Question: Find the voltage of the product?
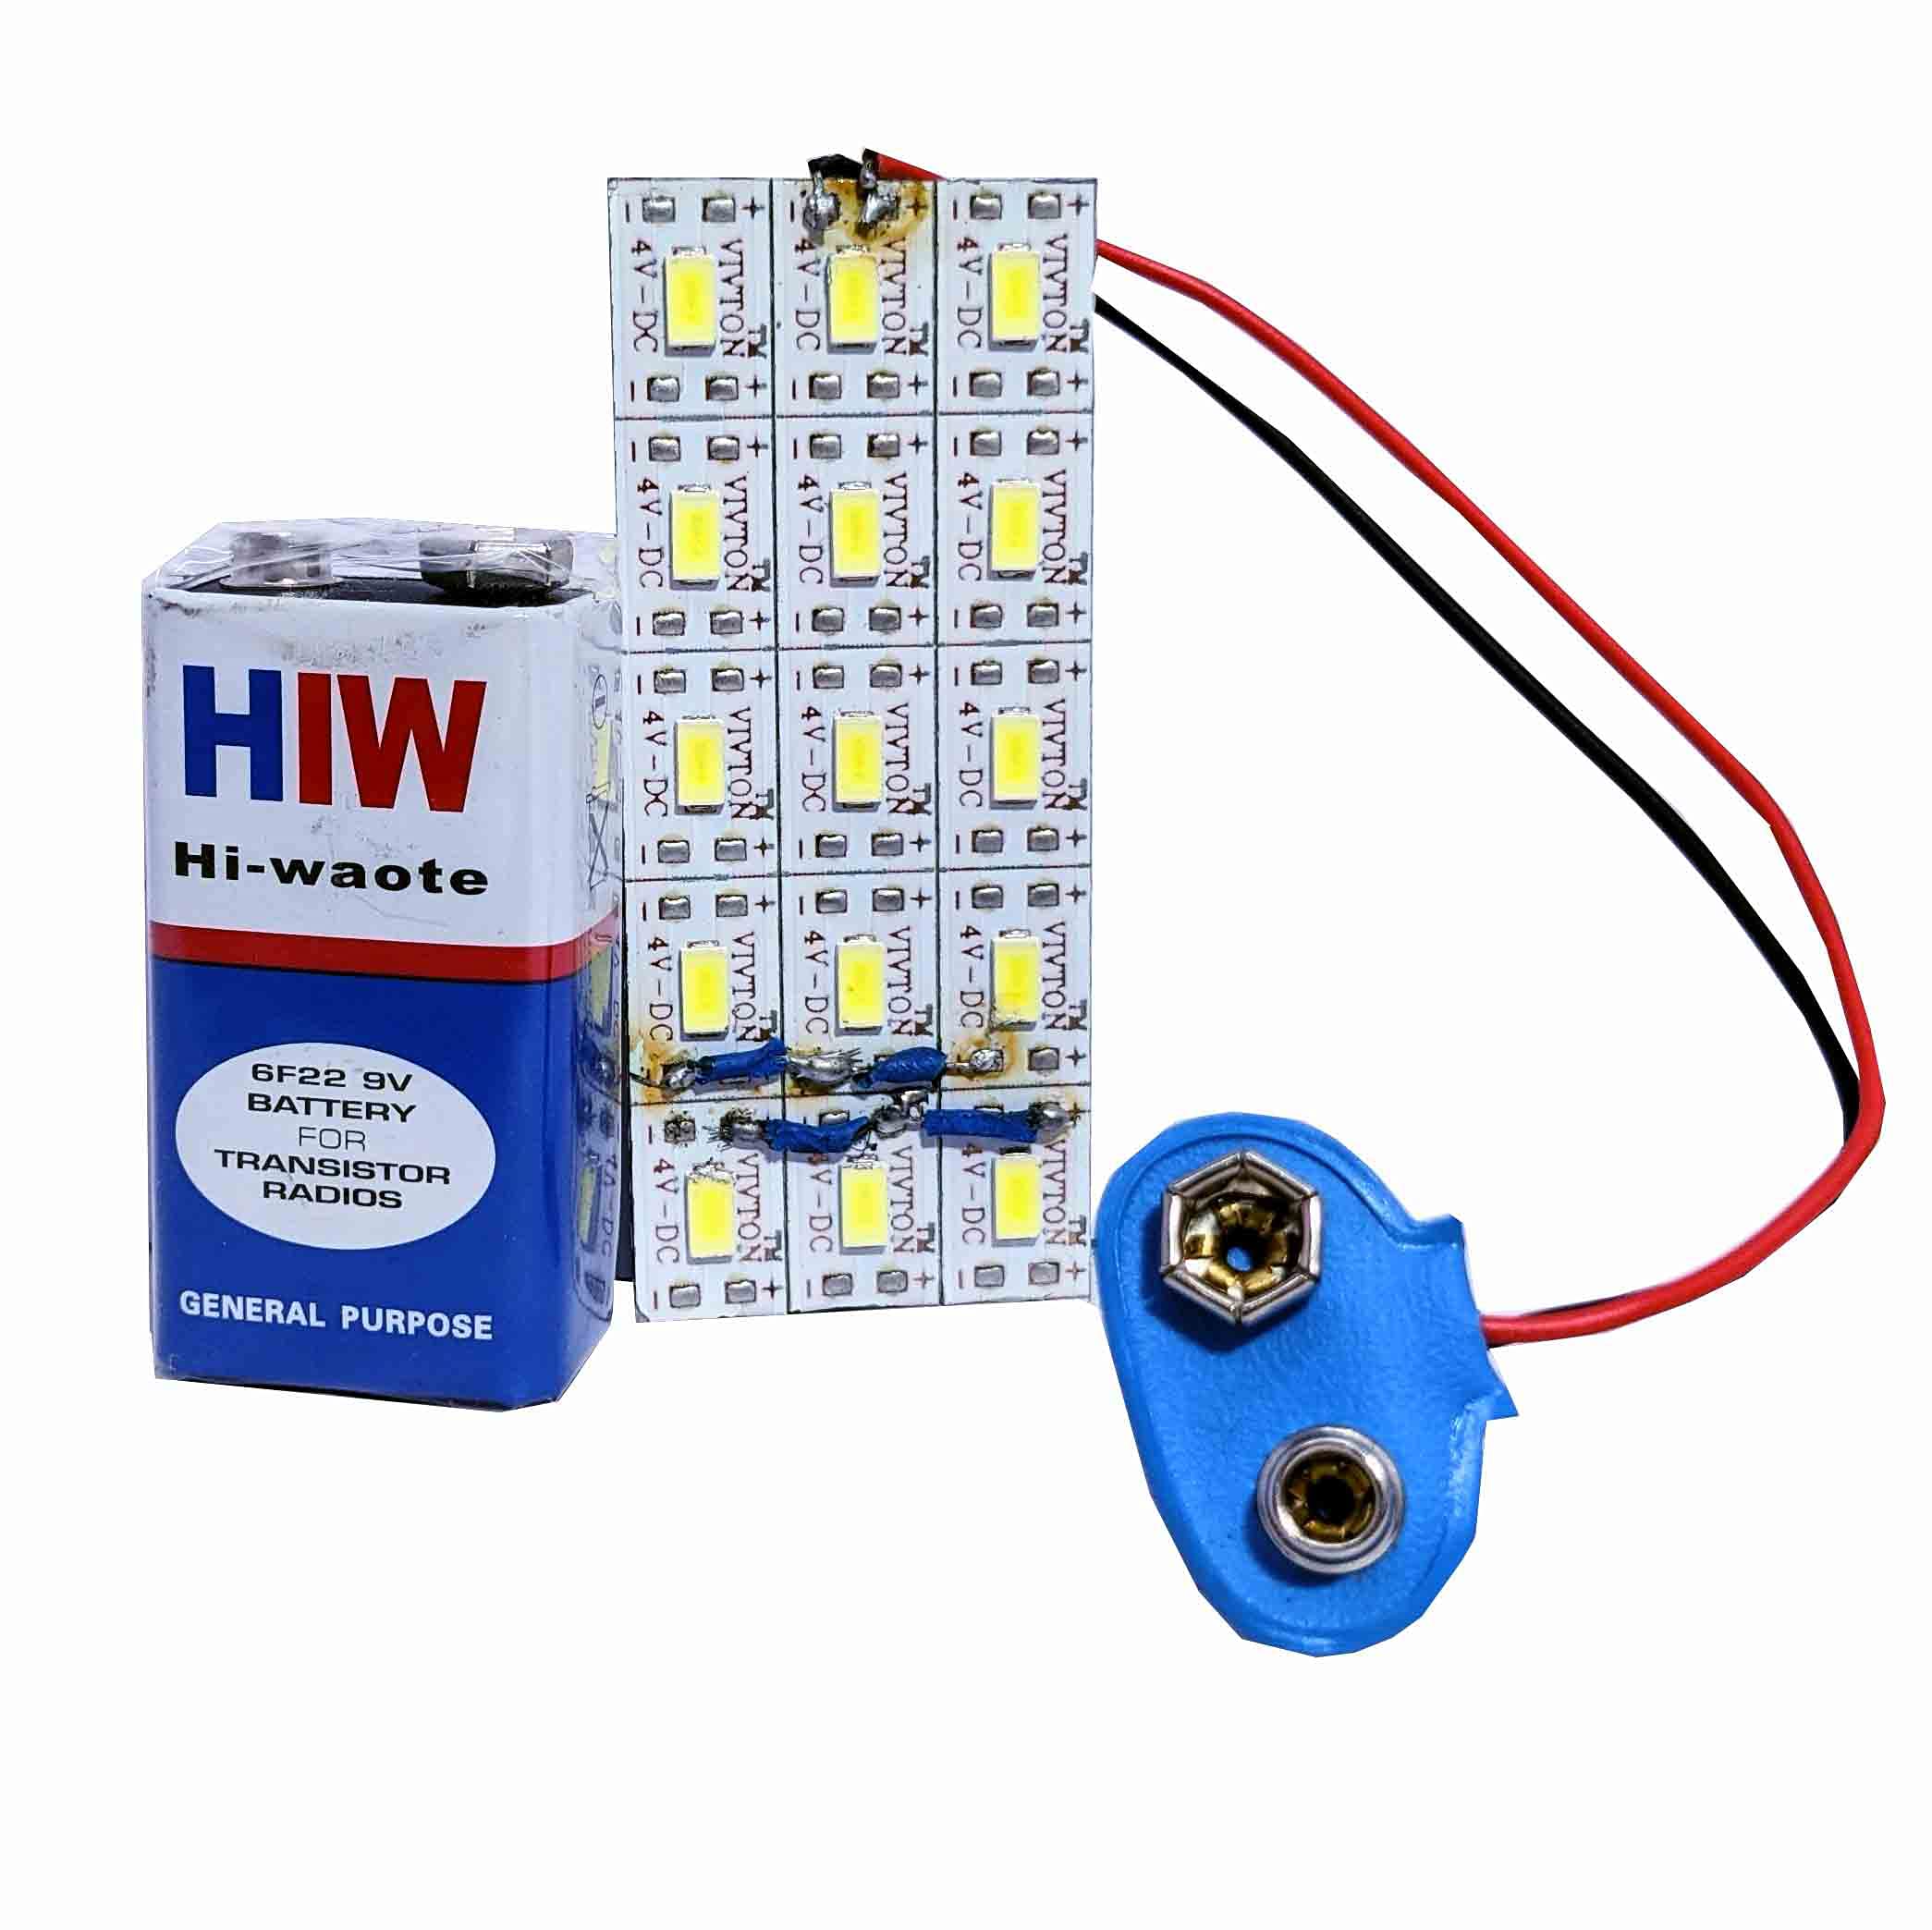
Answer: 9.0 volt